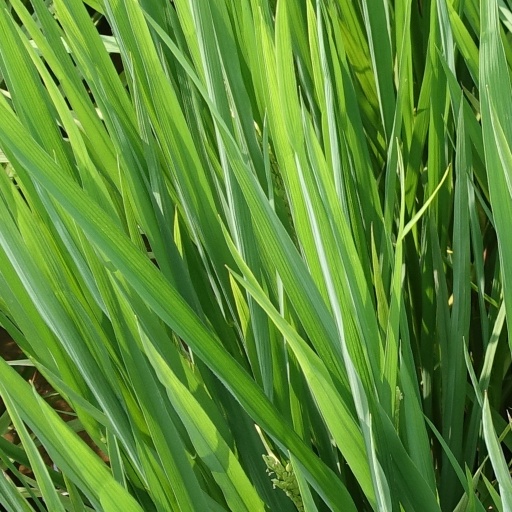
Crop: rice